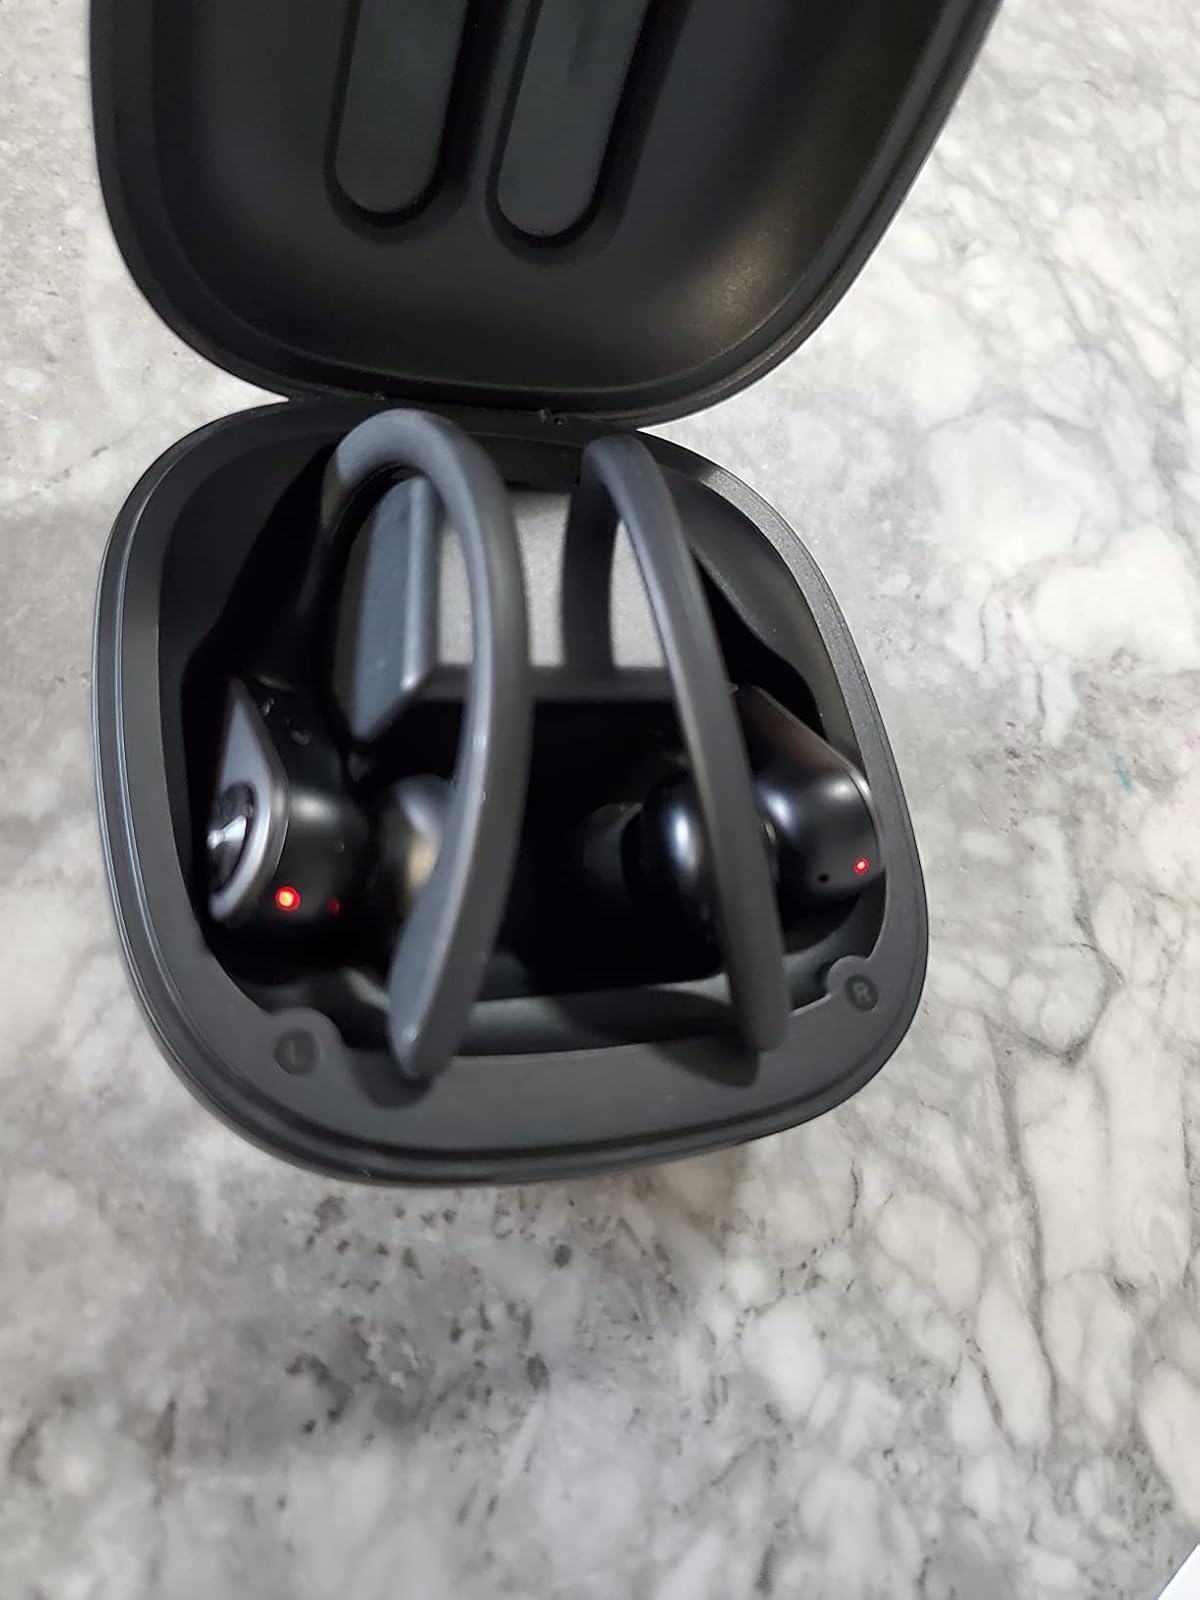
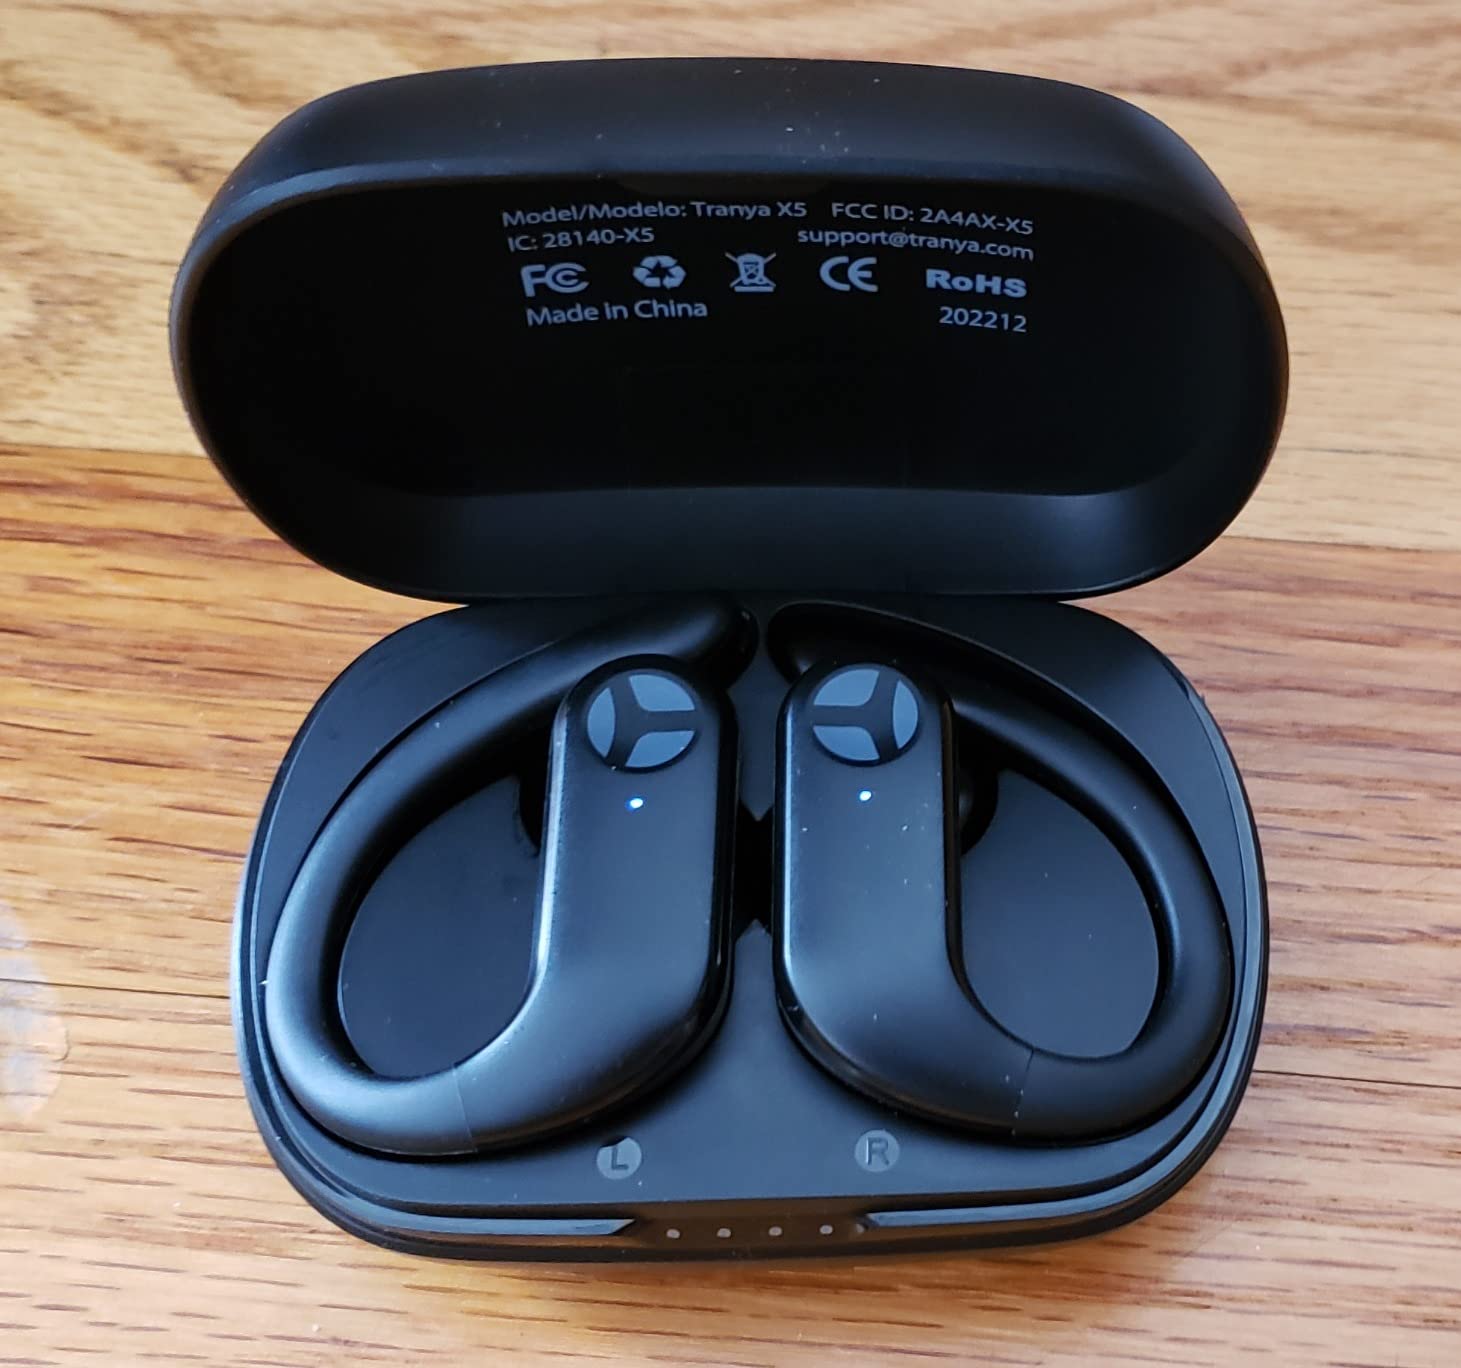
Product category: earbuds
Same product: no